Zhang Ji (revolutionary)

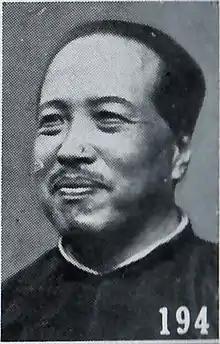
Zhang Ji as pictured in "The Most Recent Biographies of Chinese Dignitaries"

Zhang Ji (31 August 1882 – 15 December 1947), also known by his courtesy name Pu Quan, was a Chinese anarchist and revolutionary who became a leading member of the right-wing faction of the Kuomintang (Chinese Nationalist Party).